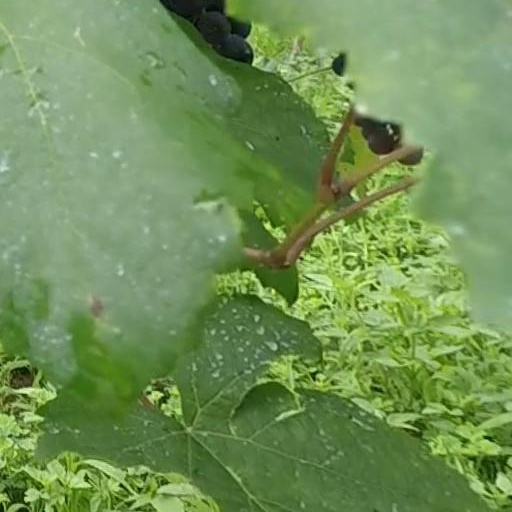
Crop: grape